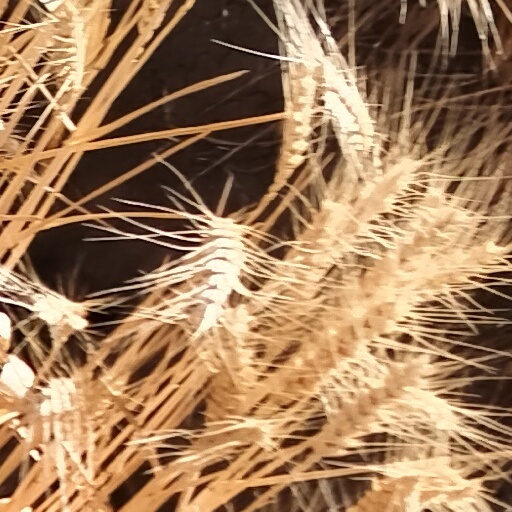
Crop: wheat